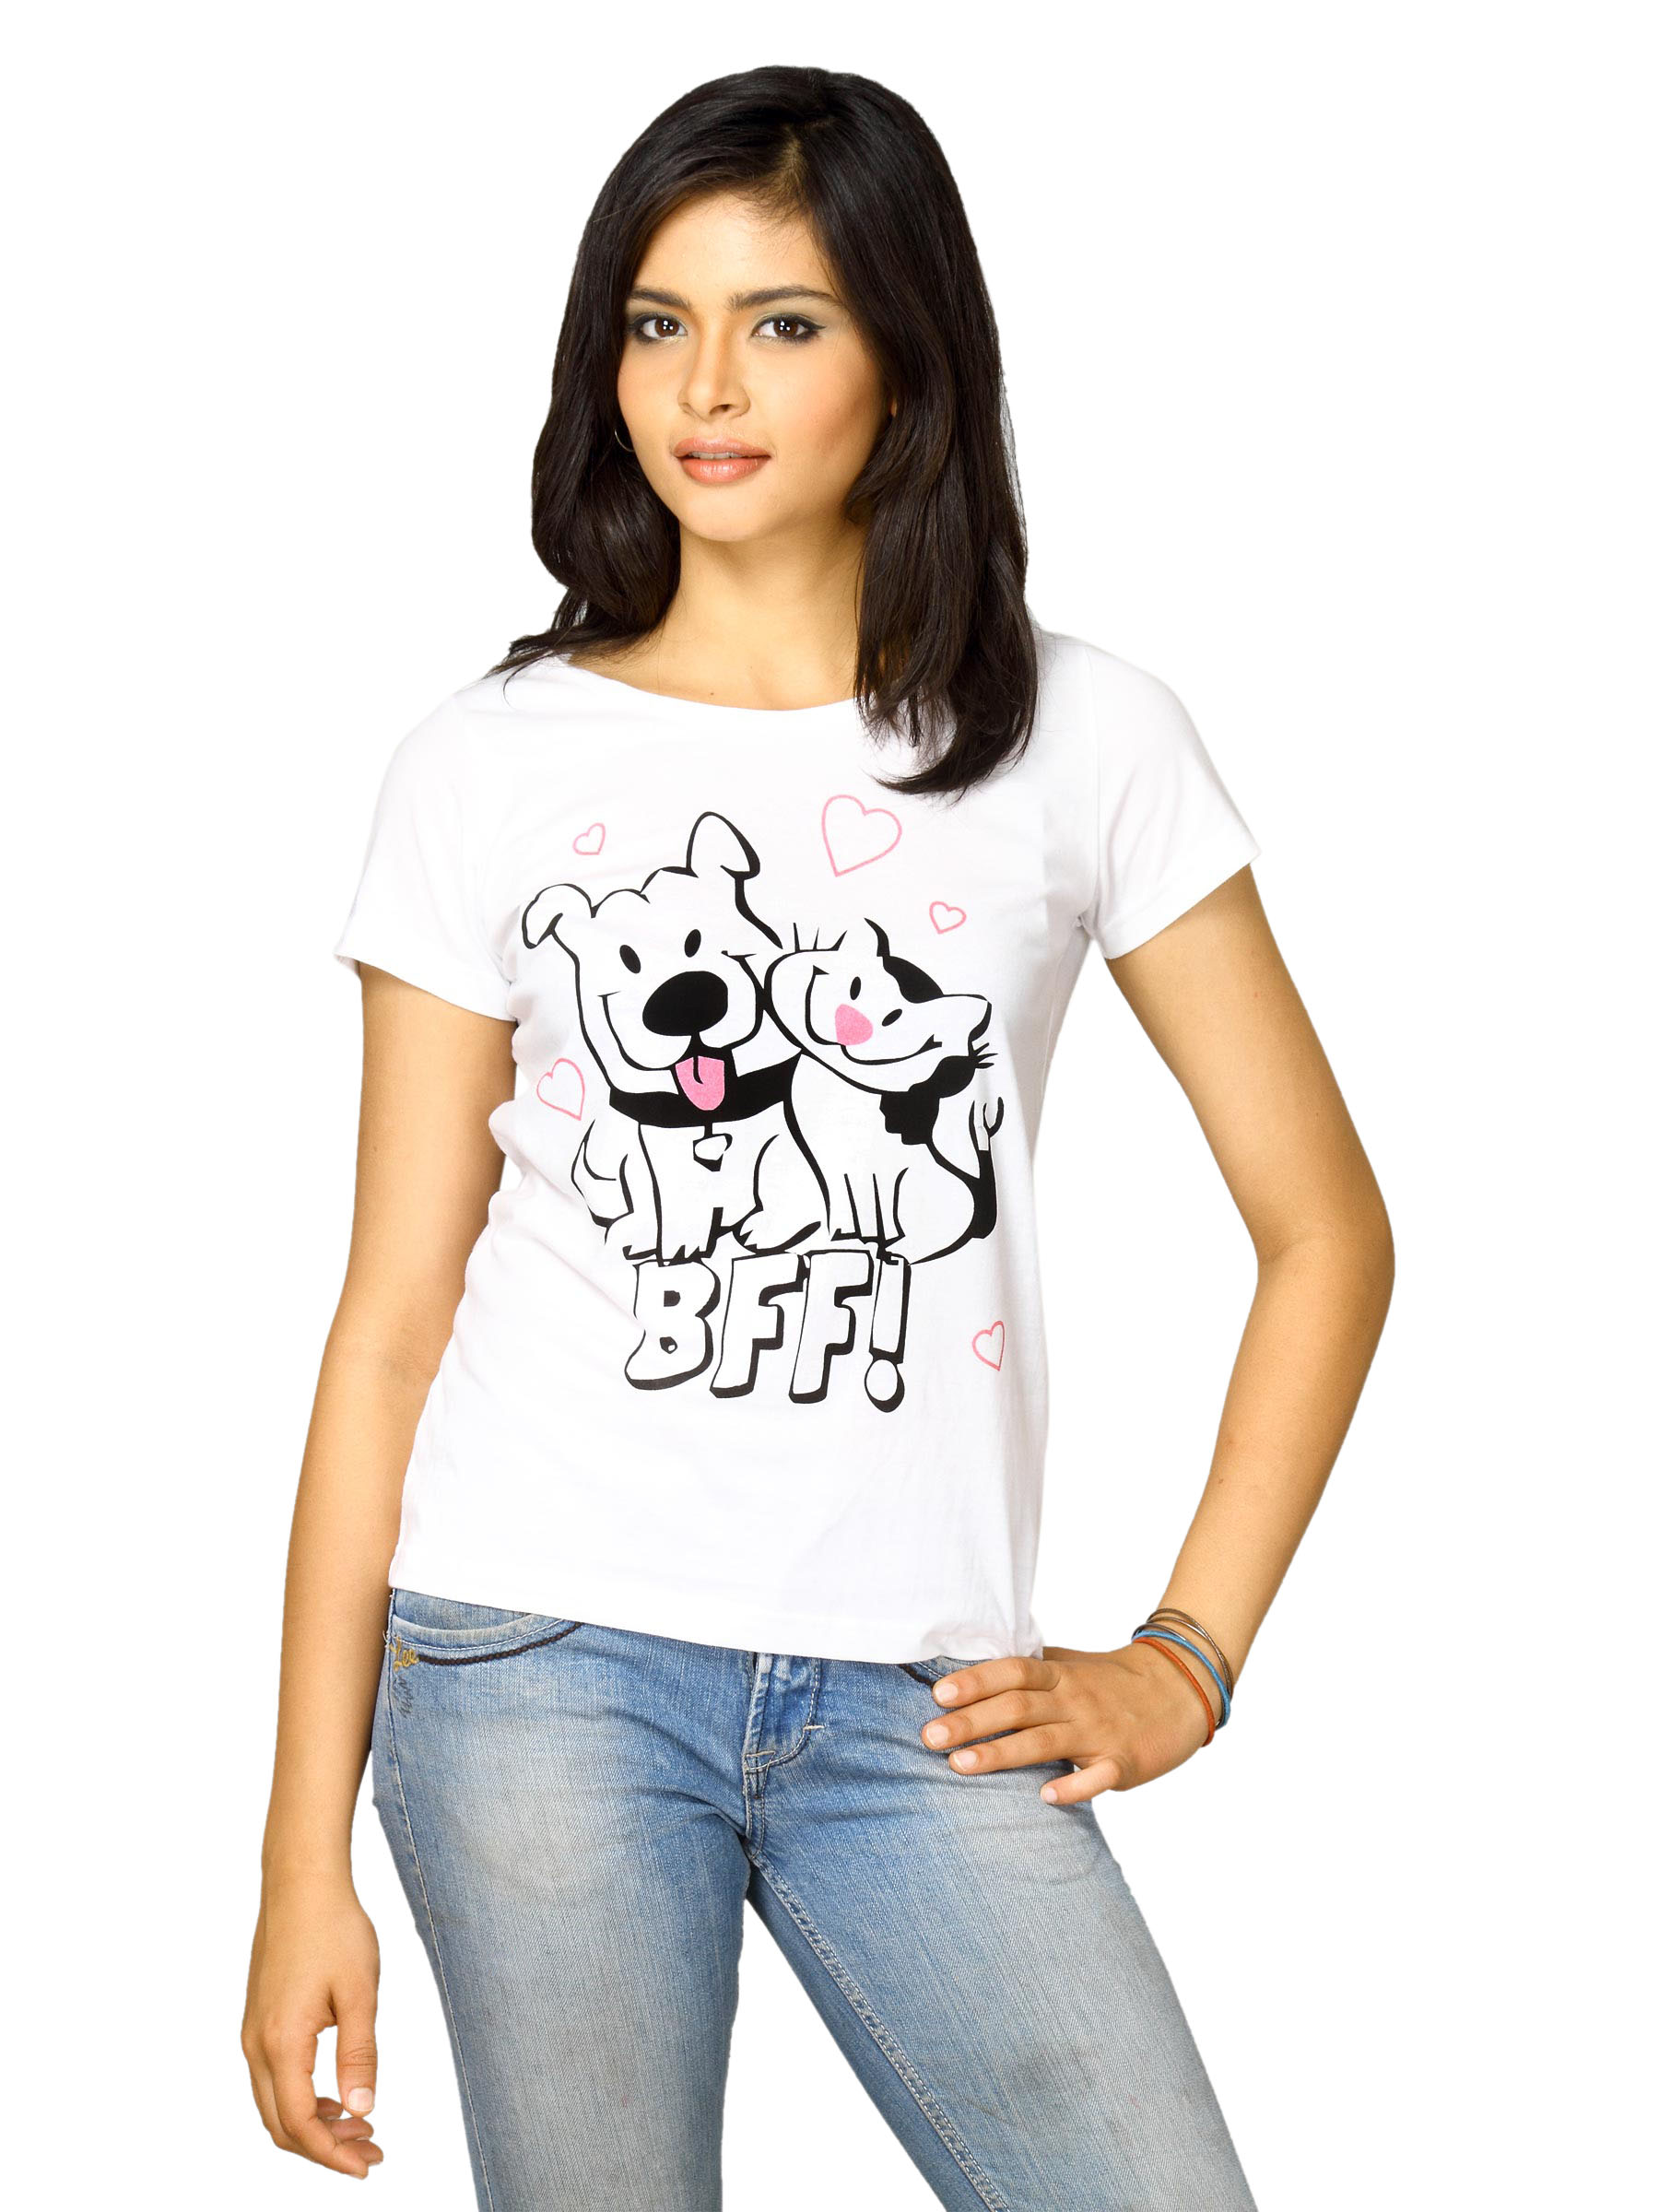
Jealous 21 Women's BFF Printed White Top
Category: Apparel / Topwear / Tops
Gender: Women
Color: White
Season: Fall 2011
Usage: Casual